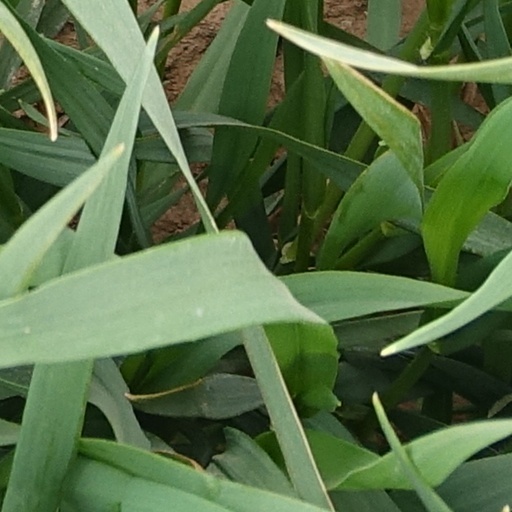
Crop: wheat